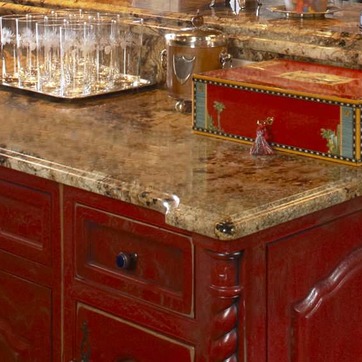
Material: polishedstone